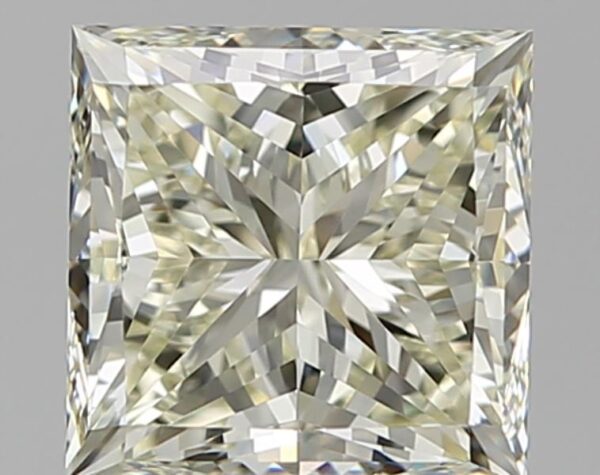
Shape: princess
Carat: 2
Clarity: VVS1
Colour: O-P
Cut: VG
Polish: EX
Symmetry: EX
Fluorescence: N
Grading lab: GIA
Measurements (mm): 6.58 x 6.5 x 4.93